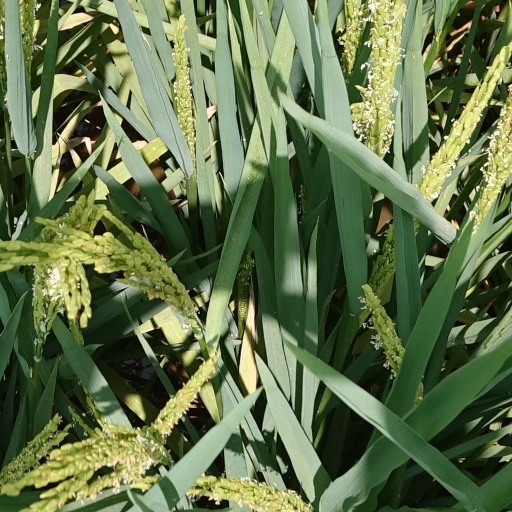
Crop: rice